Bracari

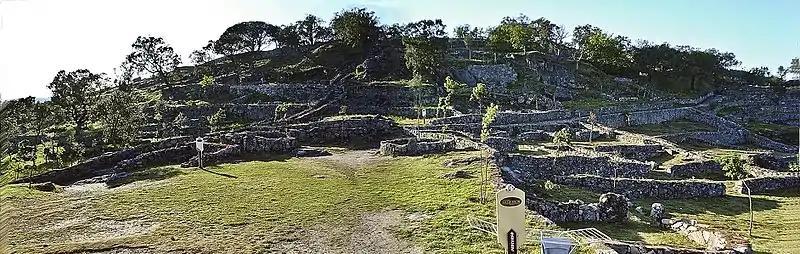
Panoramic of Citânia de Briteiros

It was suggested that Citânia de Briteiros could be ancient "Cinania". However, this is not certain, as there were other citadels nearby, including Citânia de Sanfins. It is known that "Cinania" had luxuries and an iron ore mine, used for a surprise attack on the Roman camp.